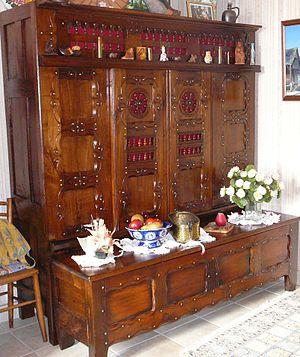
Lit clos aménagé en buffet et son banc
Botmeur [bɔtmœʁ] est une commune française du département du Finistère et de la région Bretagne ; elle fait partie de Monts d'Arrée Communauté.
Le style breton est un style d'influence régionale bretonne, particulièrement répandu dans la partie bretonnante de la province, et inspiré de motifs traditionnels bretons : il concerne surtout le mobilier. Ce style a connu un regain d'intérêt à la Belle Époque et pendant l'entre-deux-guerres lors de l'essor des mouvements régionalistes bretons et un renouveau, avec par exemple le mouvement des Seiz Breur.